Andrei Voznesensky

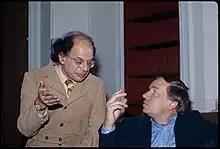
Voznesensky with Allen Ginsberg in 1978

Voznesensky's friendship with many contemporary writers, artists and other intellectuals is reflected in his poetry and essays. He is known to wider audiences for the superhit "Million of Scarlet Roses" that he penned for Alla Pugacheva in 1984 and for the hugely successful rock opera "Juno and Avos" (1979), based on the life and death of Nikolai Rezanov.